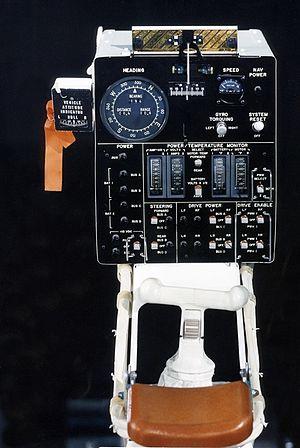
Le rover lunaire Apollo ou LRV est une astromobile fabriquée à quatre exemplaires pour l'agence spatiale américaine qui fut utilisé par les astronautes au cours des missions Apollo pour explorer la surface de la Lune. Il roula pour la première fois le 31 juillet 1971 dans le cadre de la mission Apollo 15 et est le premier véhicule tout-terrain conduit par un humain ailleurs que sur Terre.